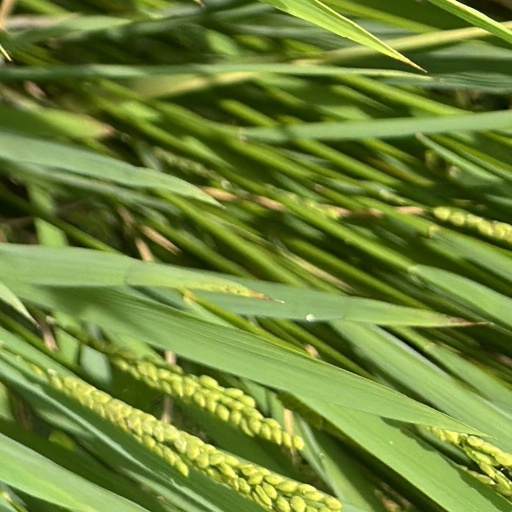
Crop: rice